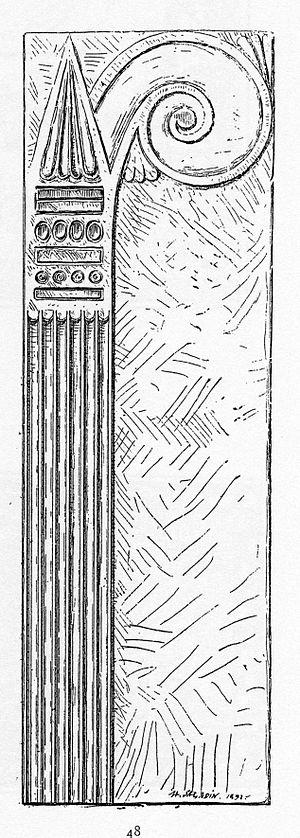
Chambranle de porte au Musée Alaoui
L'ordre éolique était un ordre d'architecture classique originaire d'Asie mineure du nord-ouest, mais on peut le rencontrer dans des temples de Sicile. Son nom est issu de la région de l'actuelle Turquie appelée Eolide durant l'antiquité.
Le musée national du Bardo est un musée de Tunis, capitale de la Tunisie, situé dans la banlieue du Bardo.